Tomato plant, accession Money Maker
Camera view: horizontal (90 deg, fisheye); turntable rotation: 180 degrees
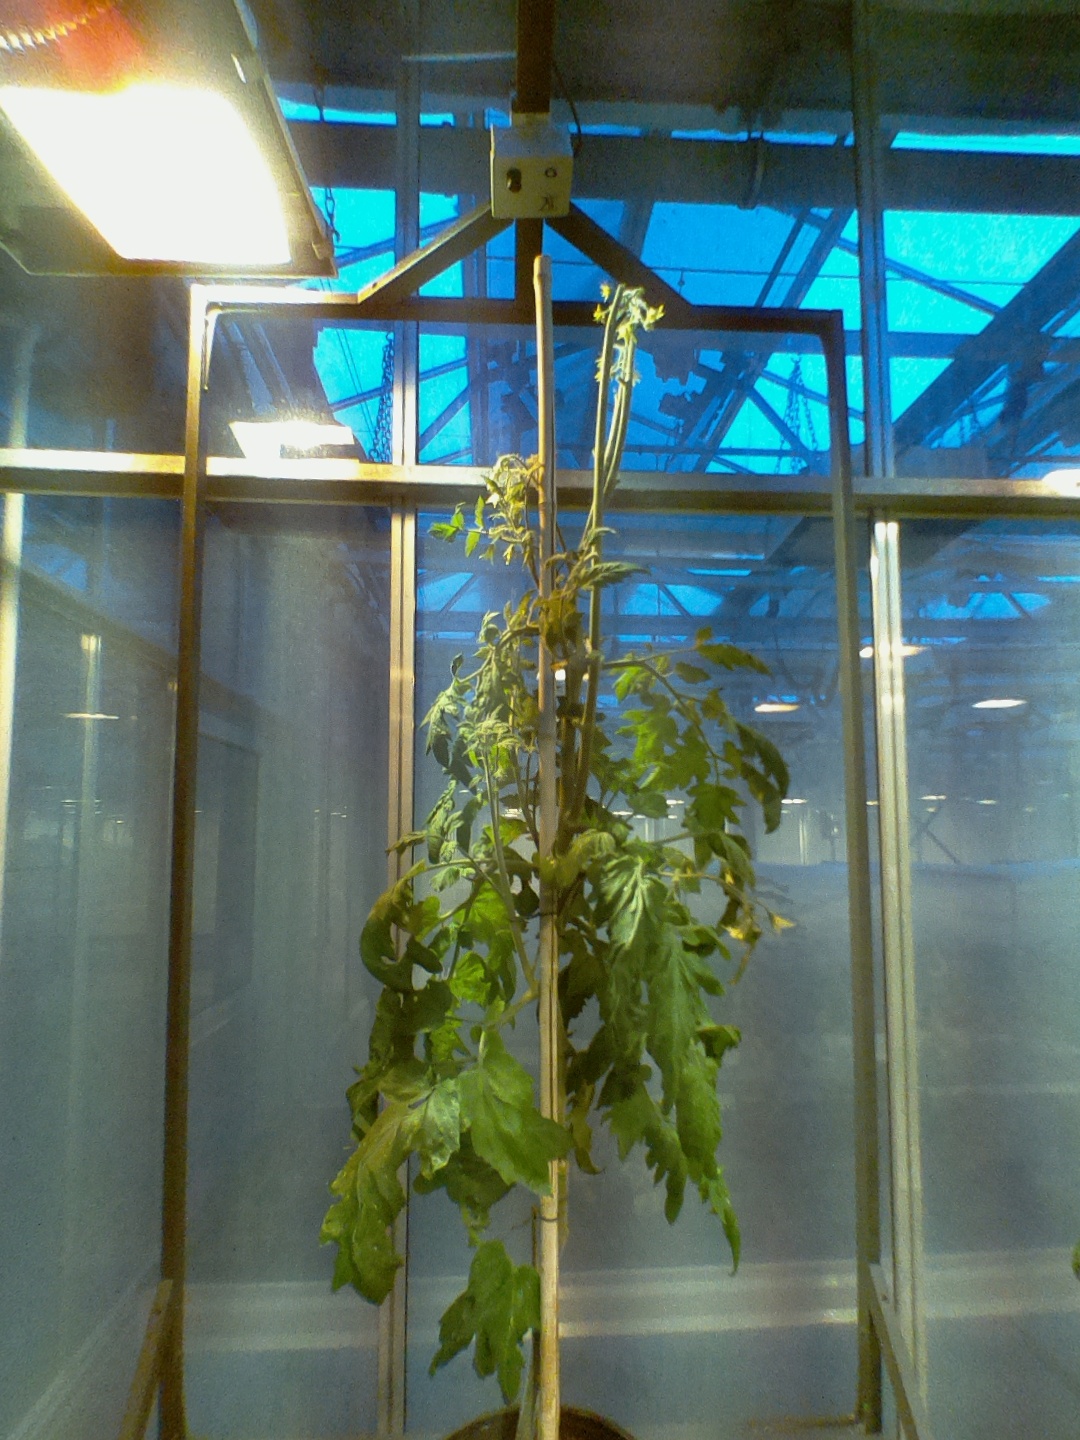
BBCH growth stage 75: 50%-60% of final fruit size